Matria

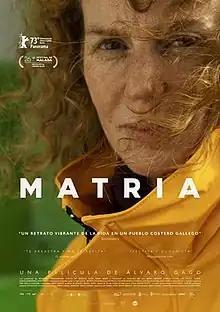
Theatrical release poster

Matria is a 2023 Spanish social drama film directed by Álvaro Gago (in his feature debut) which stars María Vázquez. It is shot in Galician.